Los Angeles Dodgers

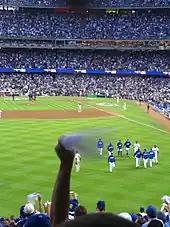
A fan waves a rally towel during the 2008 National League Championship Series (NLCS).

The Dodgers' uniform has remained relatively unchanged since the 1930s. The home jersey is white with "Dodgers" written in script across the chest in royal. The road jersey is gray with "Los Angeles" written in script across the chest in royal. The word "Dodgers" was first used on the front of the team's home jersey in 1933; the uniform was then white with red pinstripes and a stylized "B" on the left shoulder. The Dodgers also wore green outlined uniforms and green caps throughout the 1937 season but reverted to blue the following year.